The Figurine

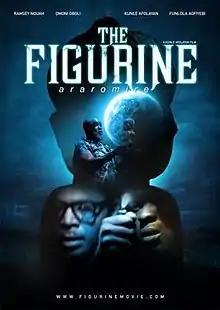
Theatrical release poster

The Figurine: Araromire is a 2009 Nigerian supernatural suspense thriller film written by Kemi Adesoye, produced and directed by Kunle Afolayan, who also stars in the film as one of the main protagonists. It also stars Ramsey Nouah and Omoni Oboli.